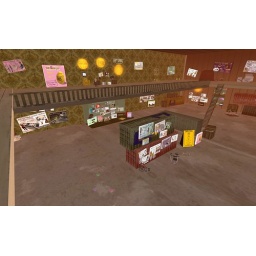
it'd be pretty crowded in here, like a flea market, if everything was on ground instead of on walls